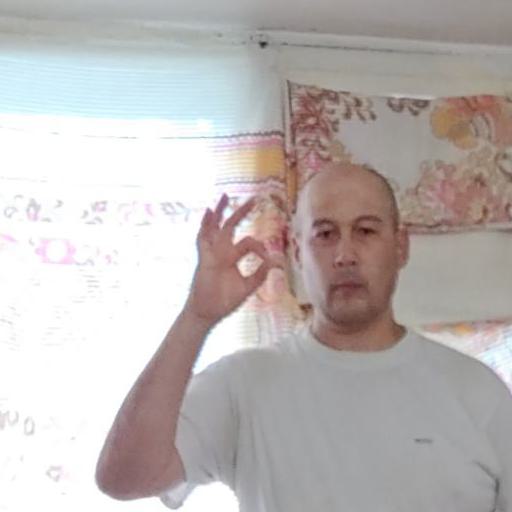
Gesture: ok